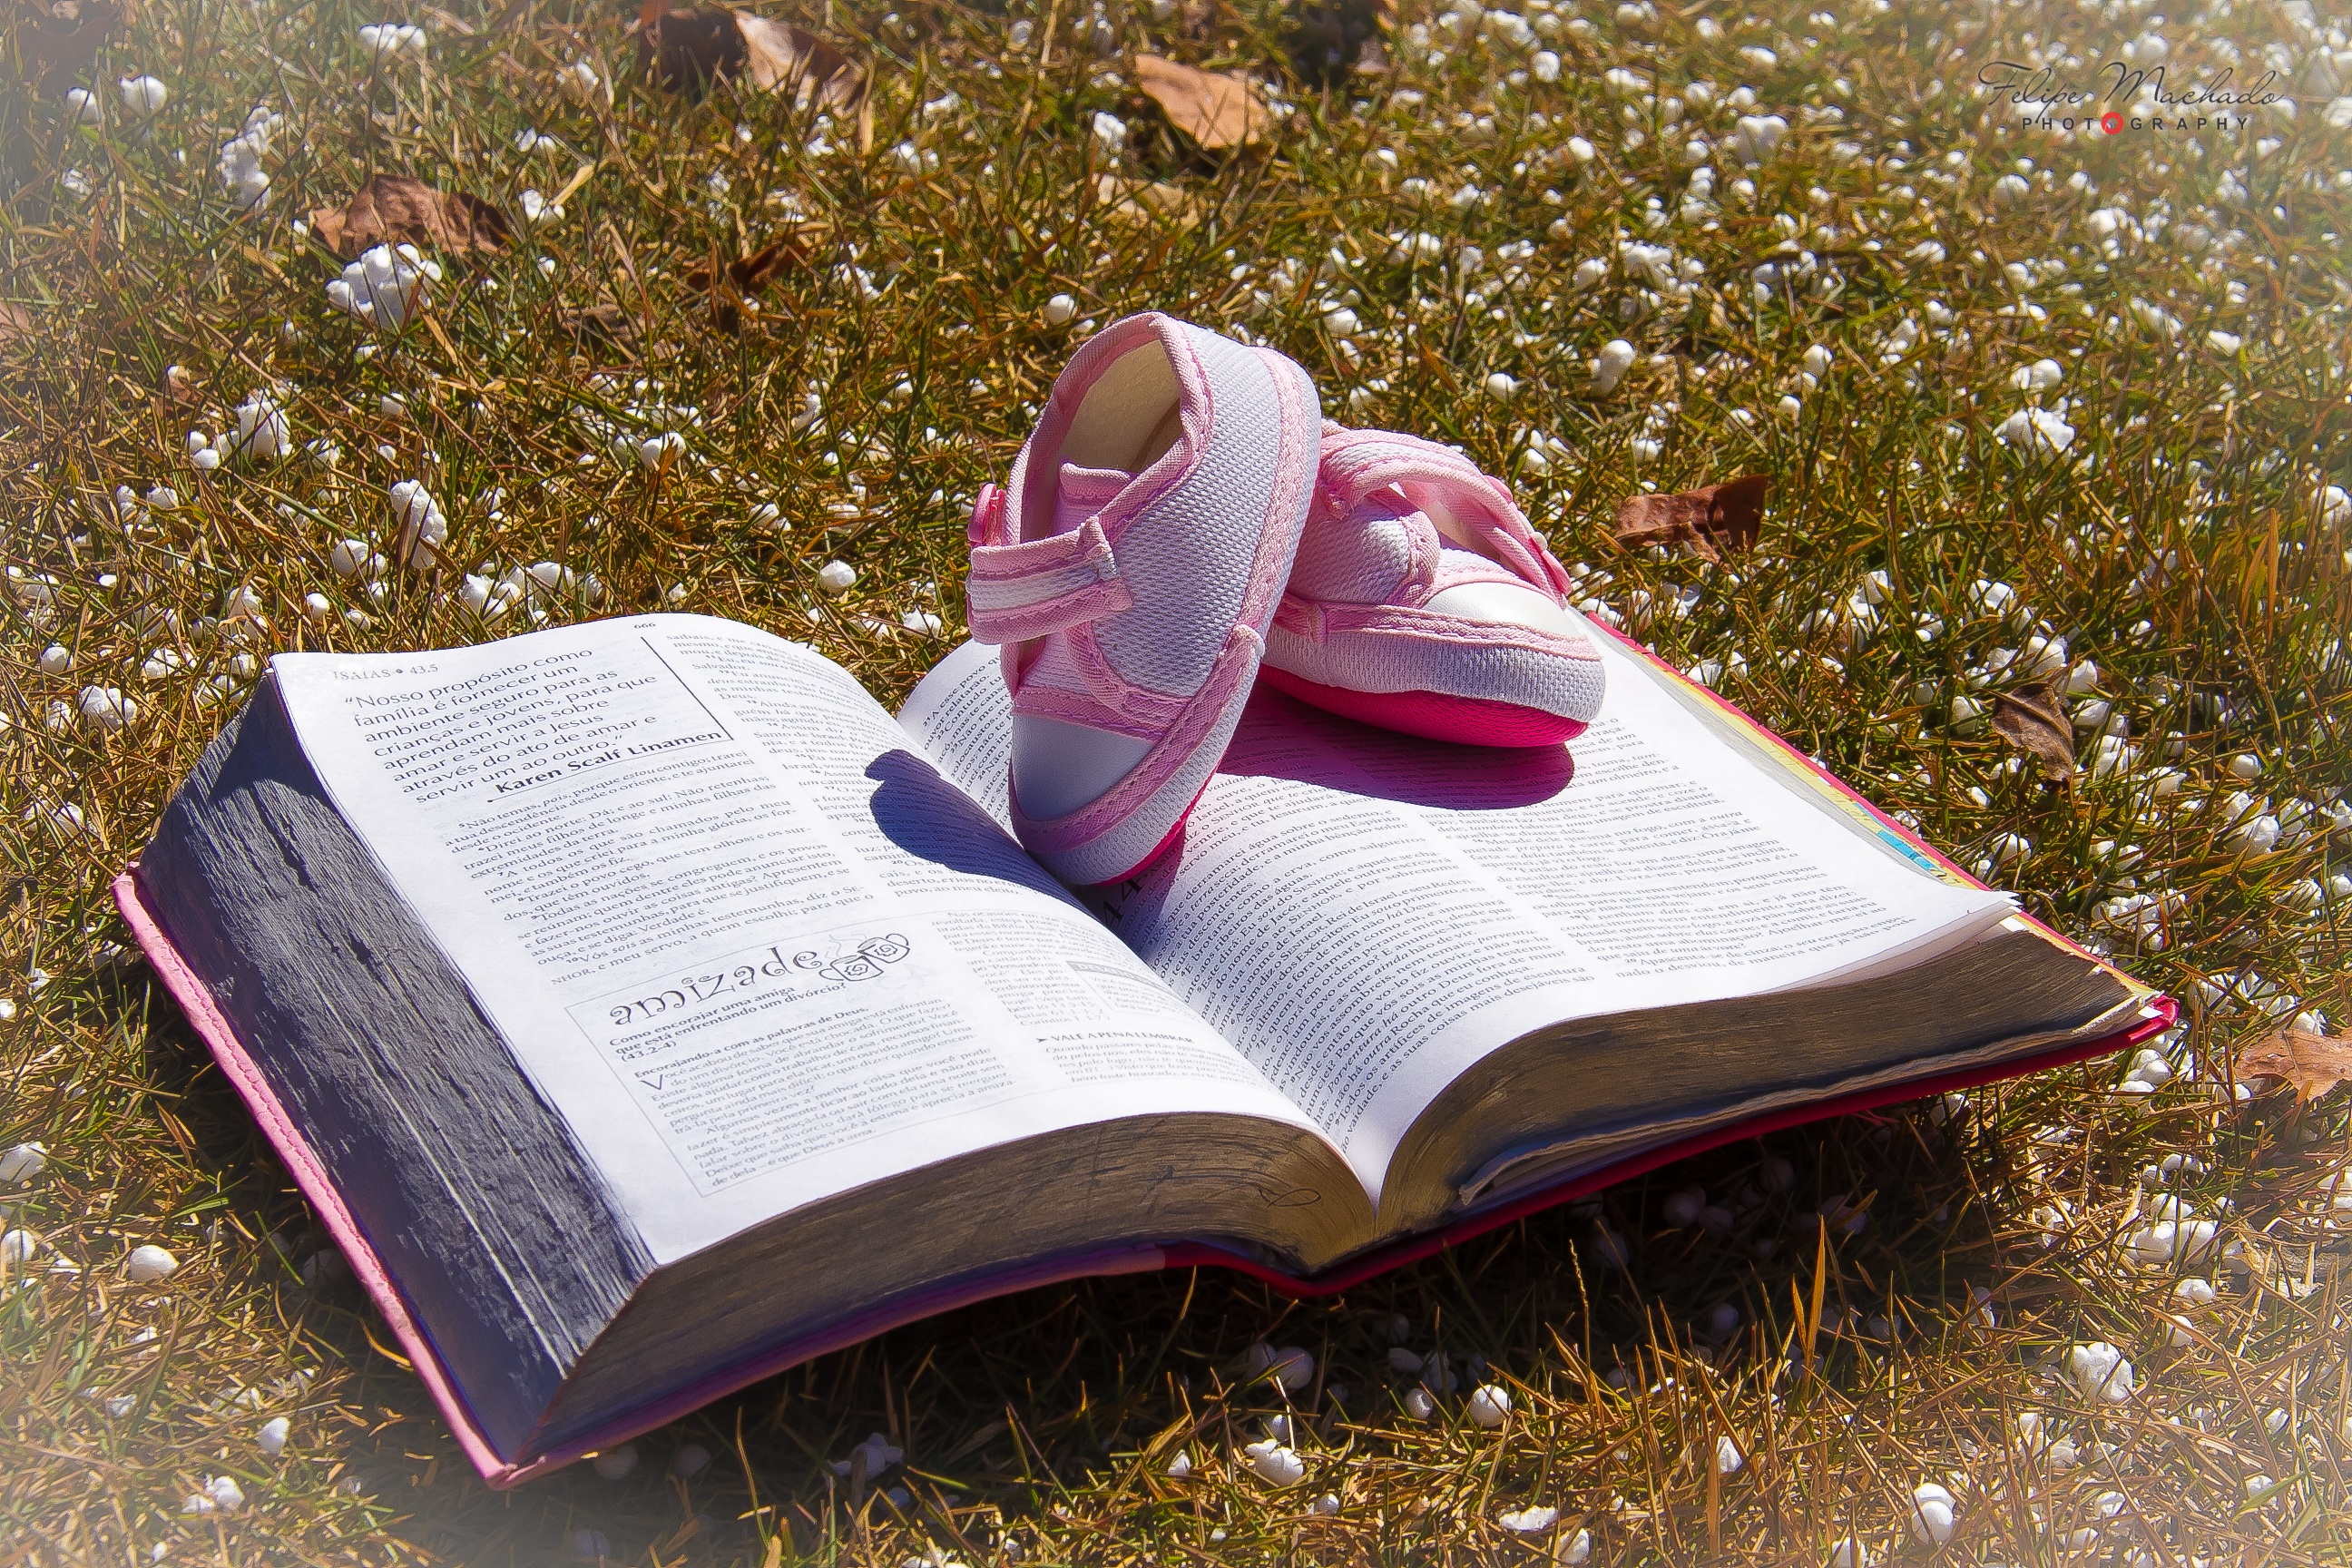
book, shoe, spring, religion, bible, faith, footwear, outdoor shoe